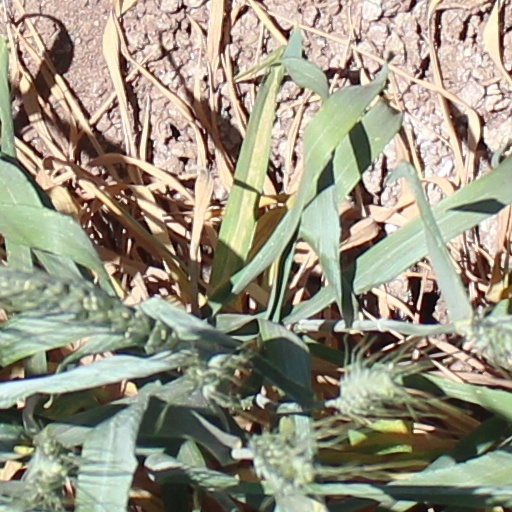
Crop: wheat